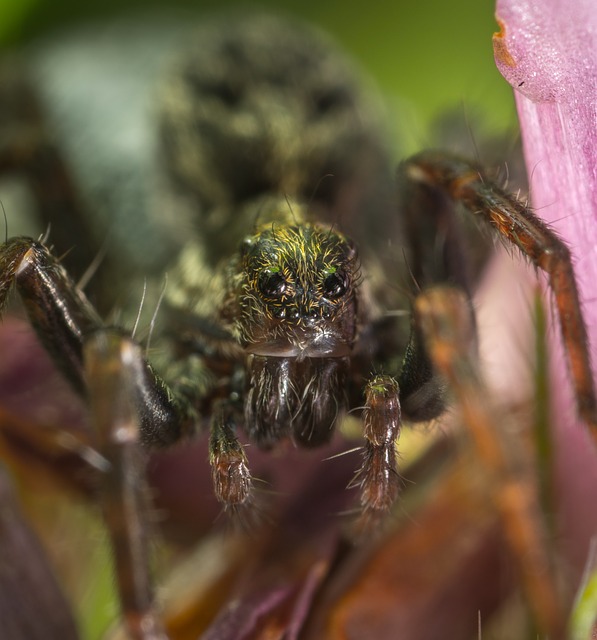
Label: spider